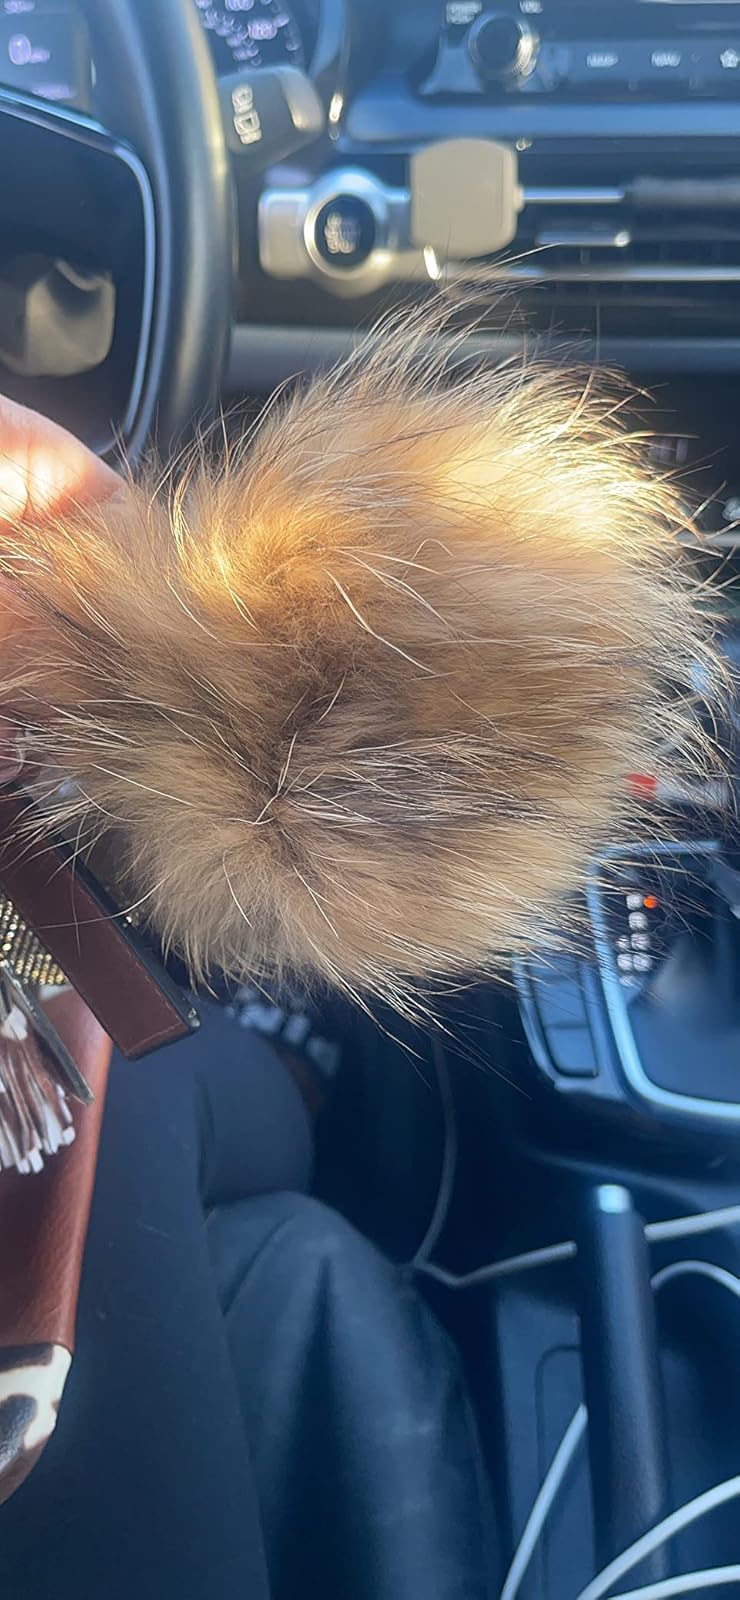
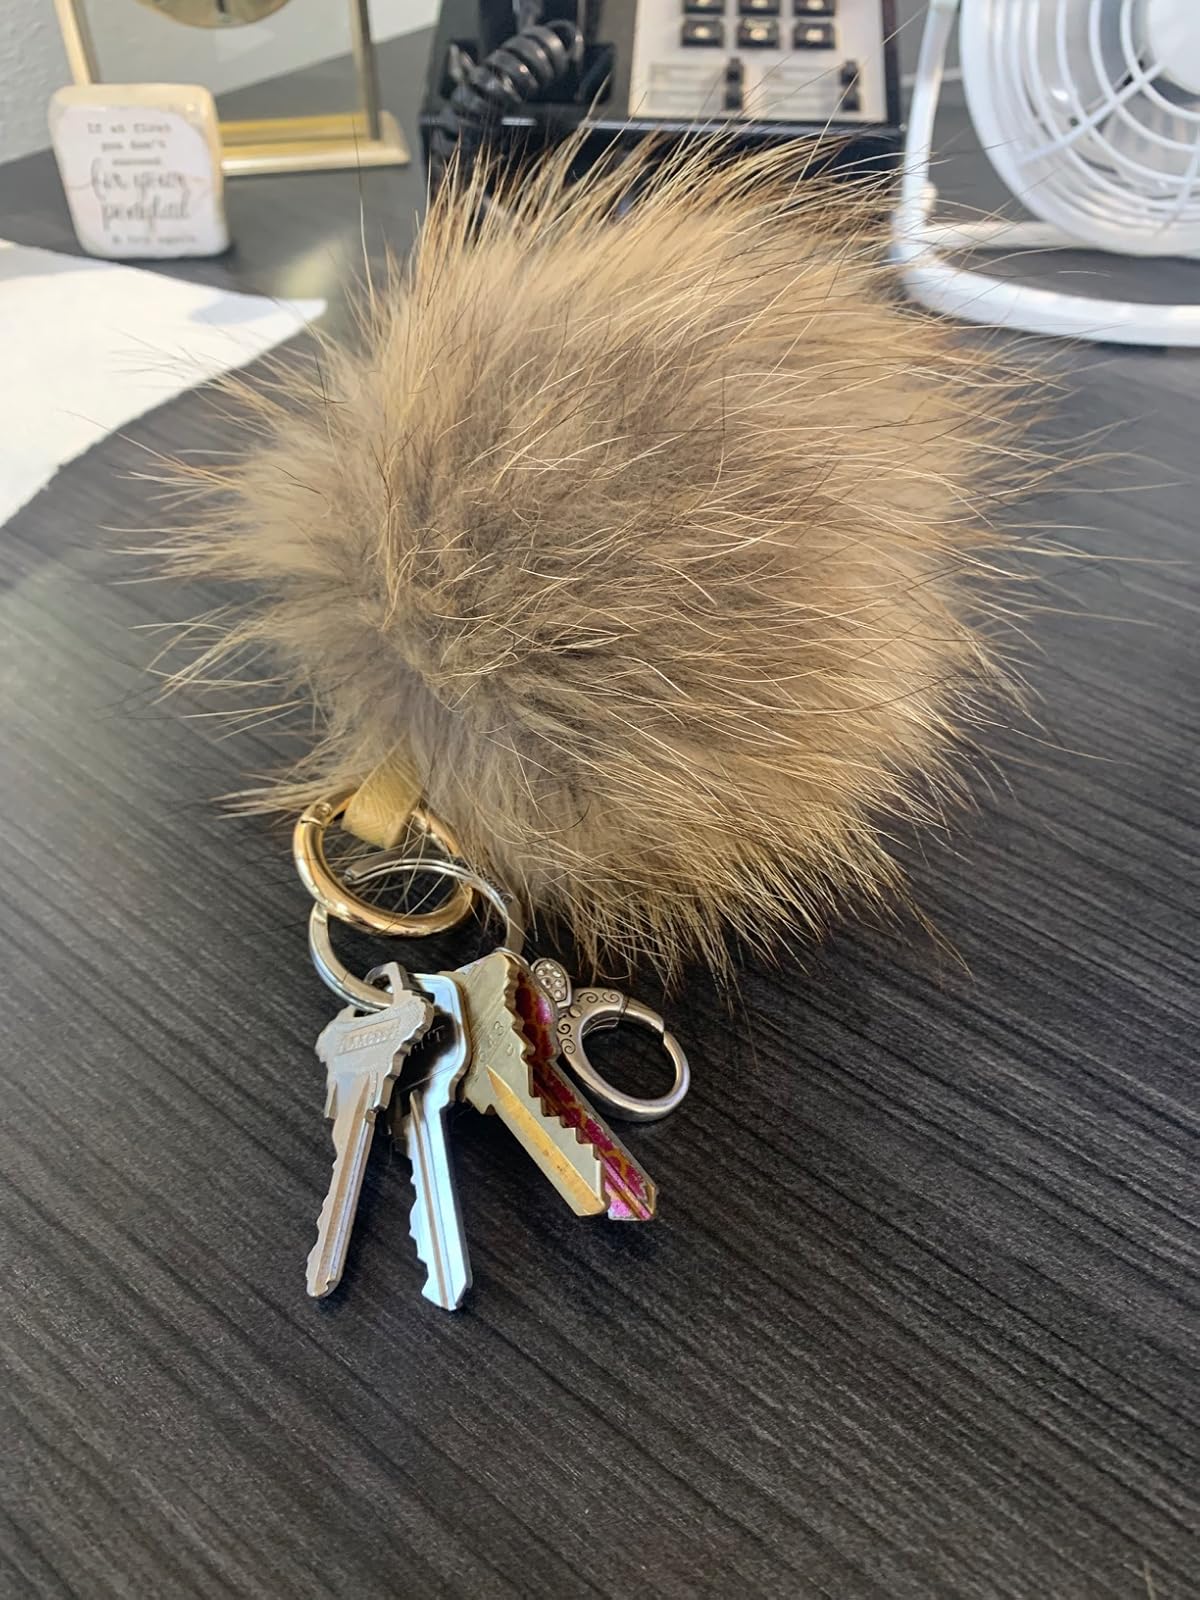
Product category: accessories_keychain
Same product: yes